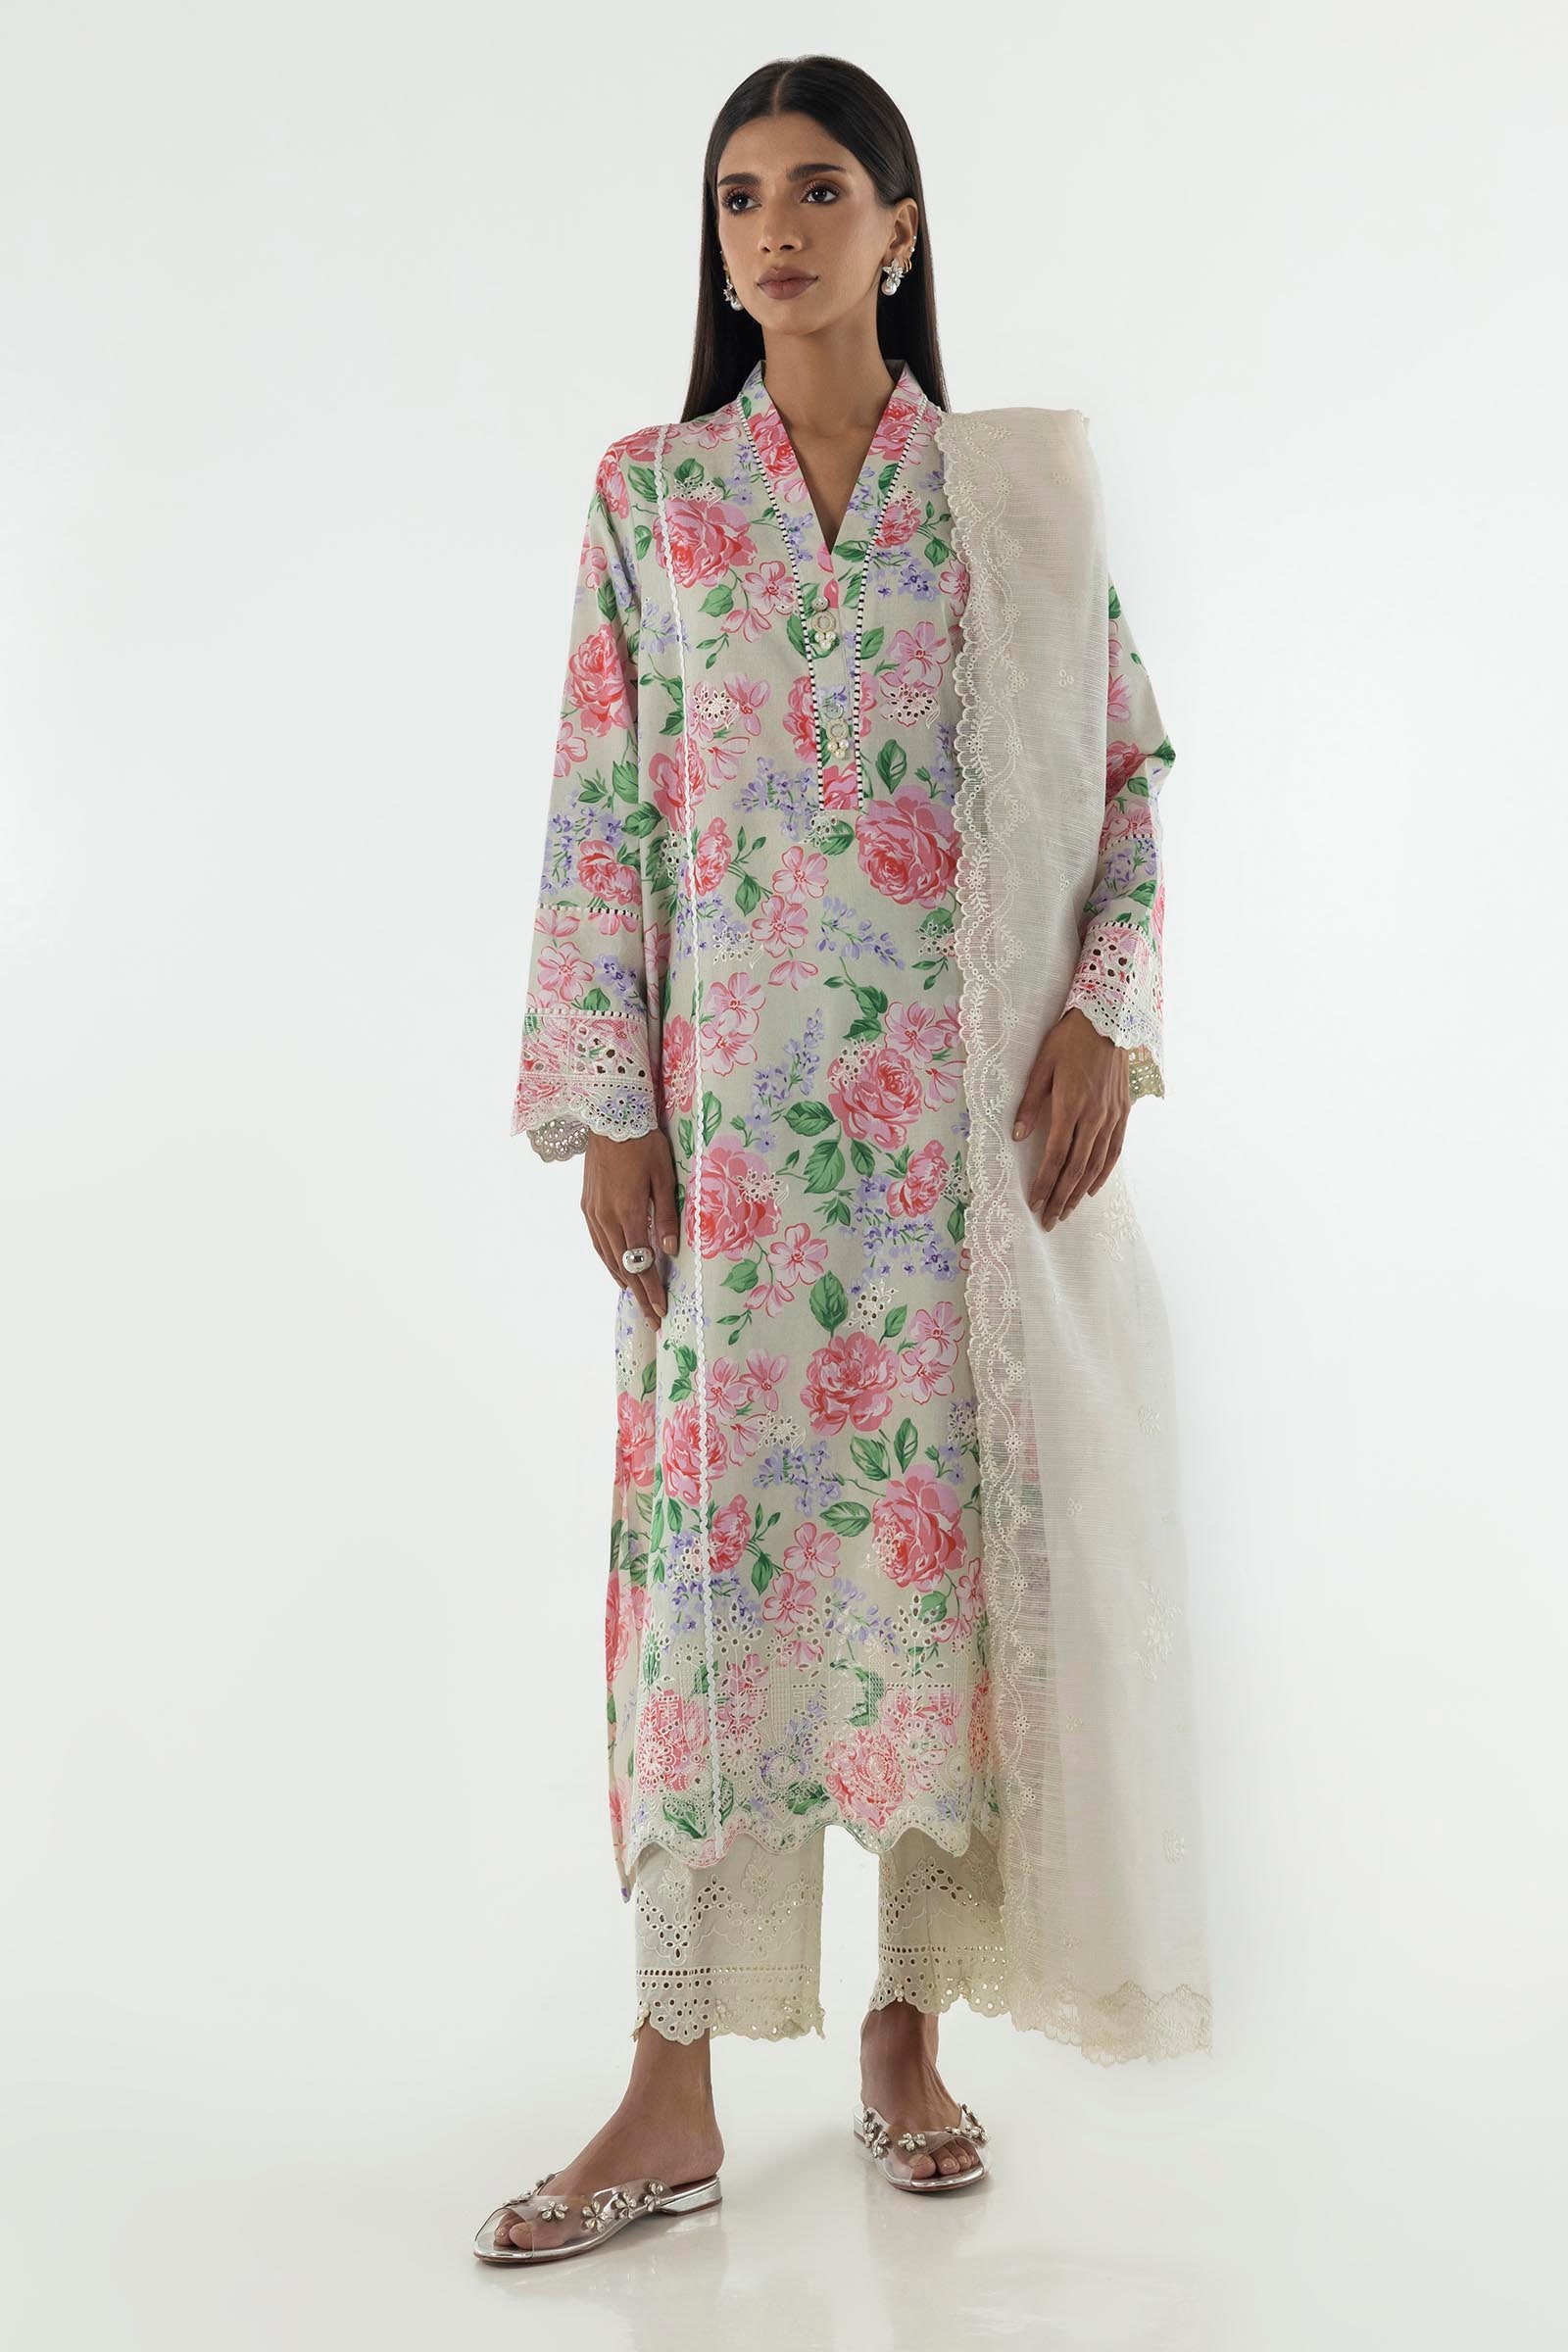
pink multi floral print cotton tunic